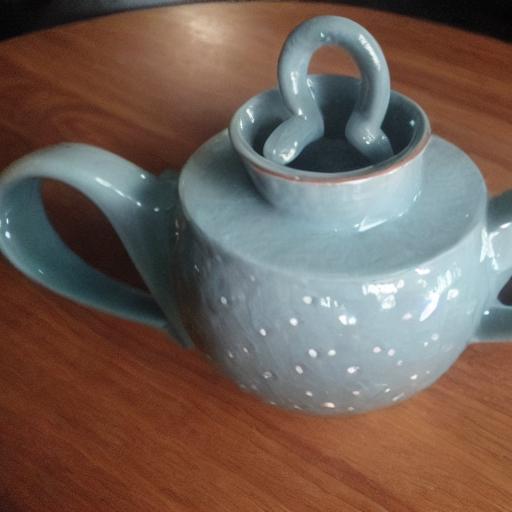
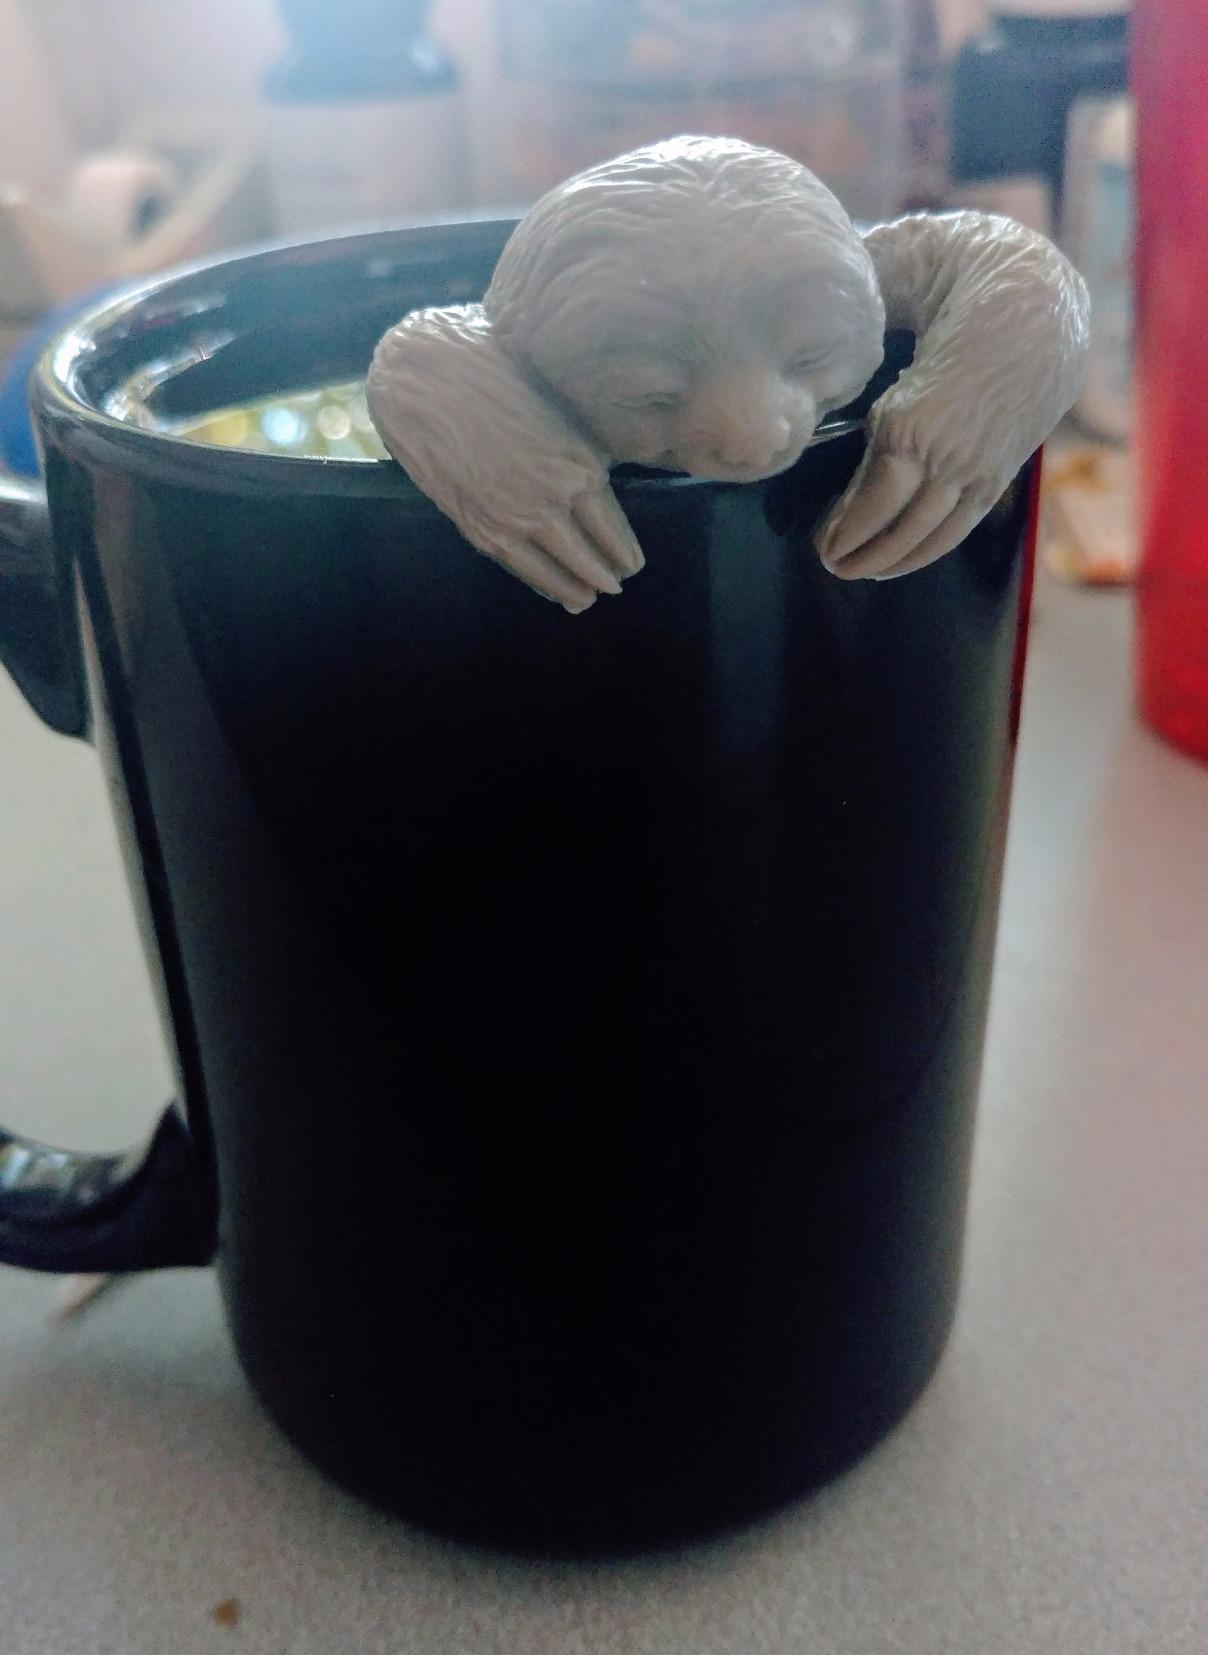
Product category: items_tea
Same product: no